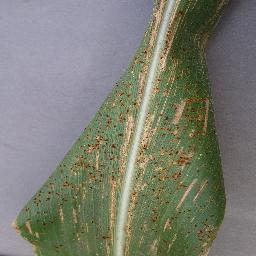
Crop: corn
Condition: (maize)_cercospora_spot_gray_spot